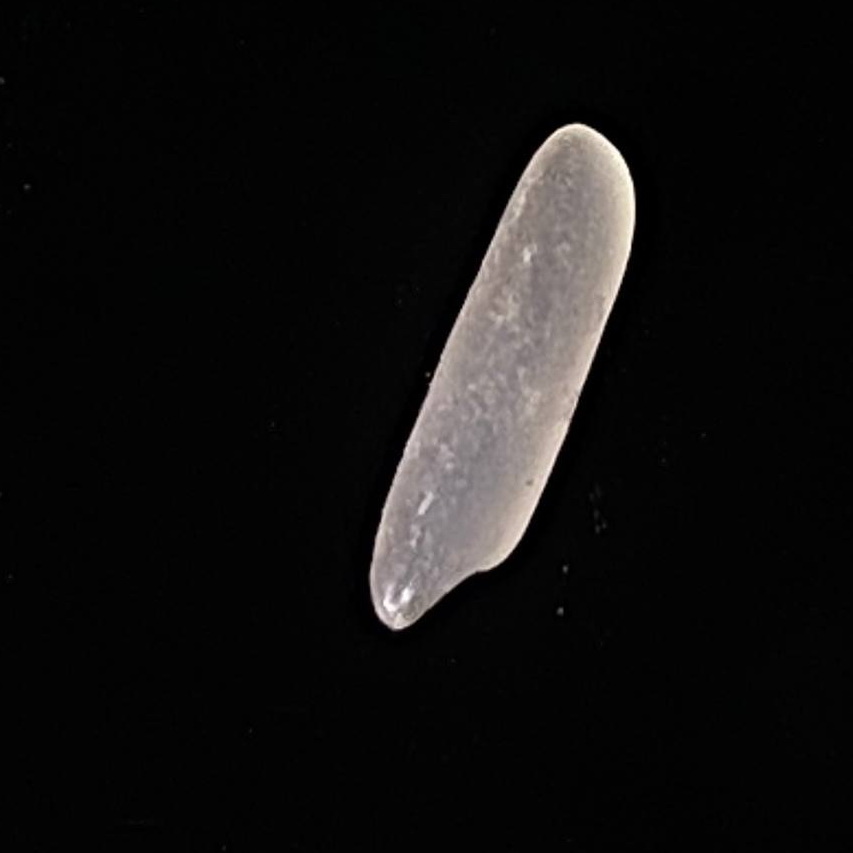
Rice variety: Jirashail